Noel Burrows

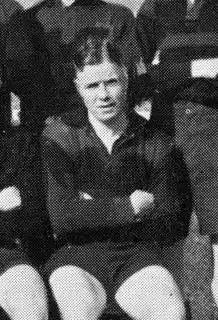
Burrows in 1933

Woodley Noel Burrows (27 March 1911 – 11 June 1997) was an Australian rules footballer who played with Collingwood in the Victorian Football League (VFL).